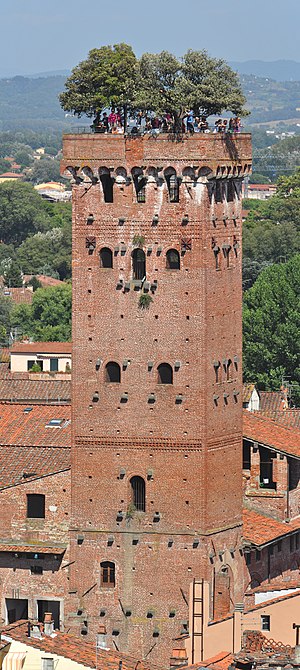
Torre Guinigi
Torre Guinigi set fra Torre delle Ore.
Torre Guinigi eller Guinigitårnet er det vigtigste og mest berømte tårn i den italienske by Lucca i Toscana. Det er et typisk eksempel på sen romansk-gotisk arkitektur.